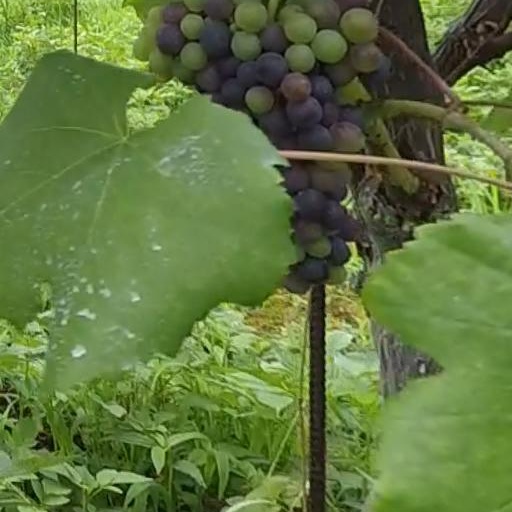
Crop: grape